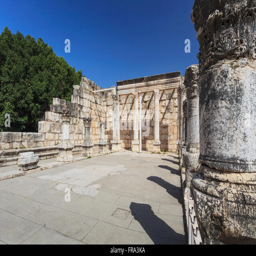
ruins of a late fourth century ad synagogue with columns and a wall against a blue sky